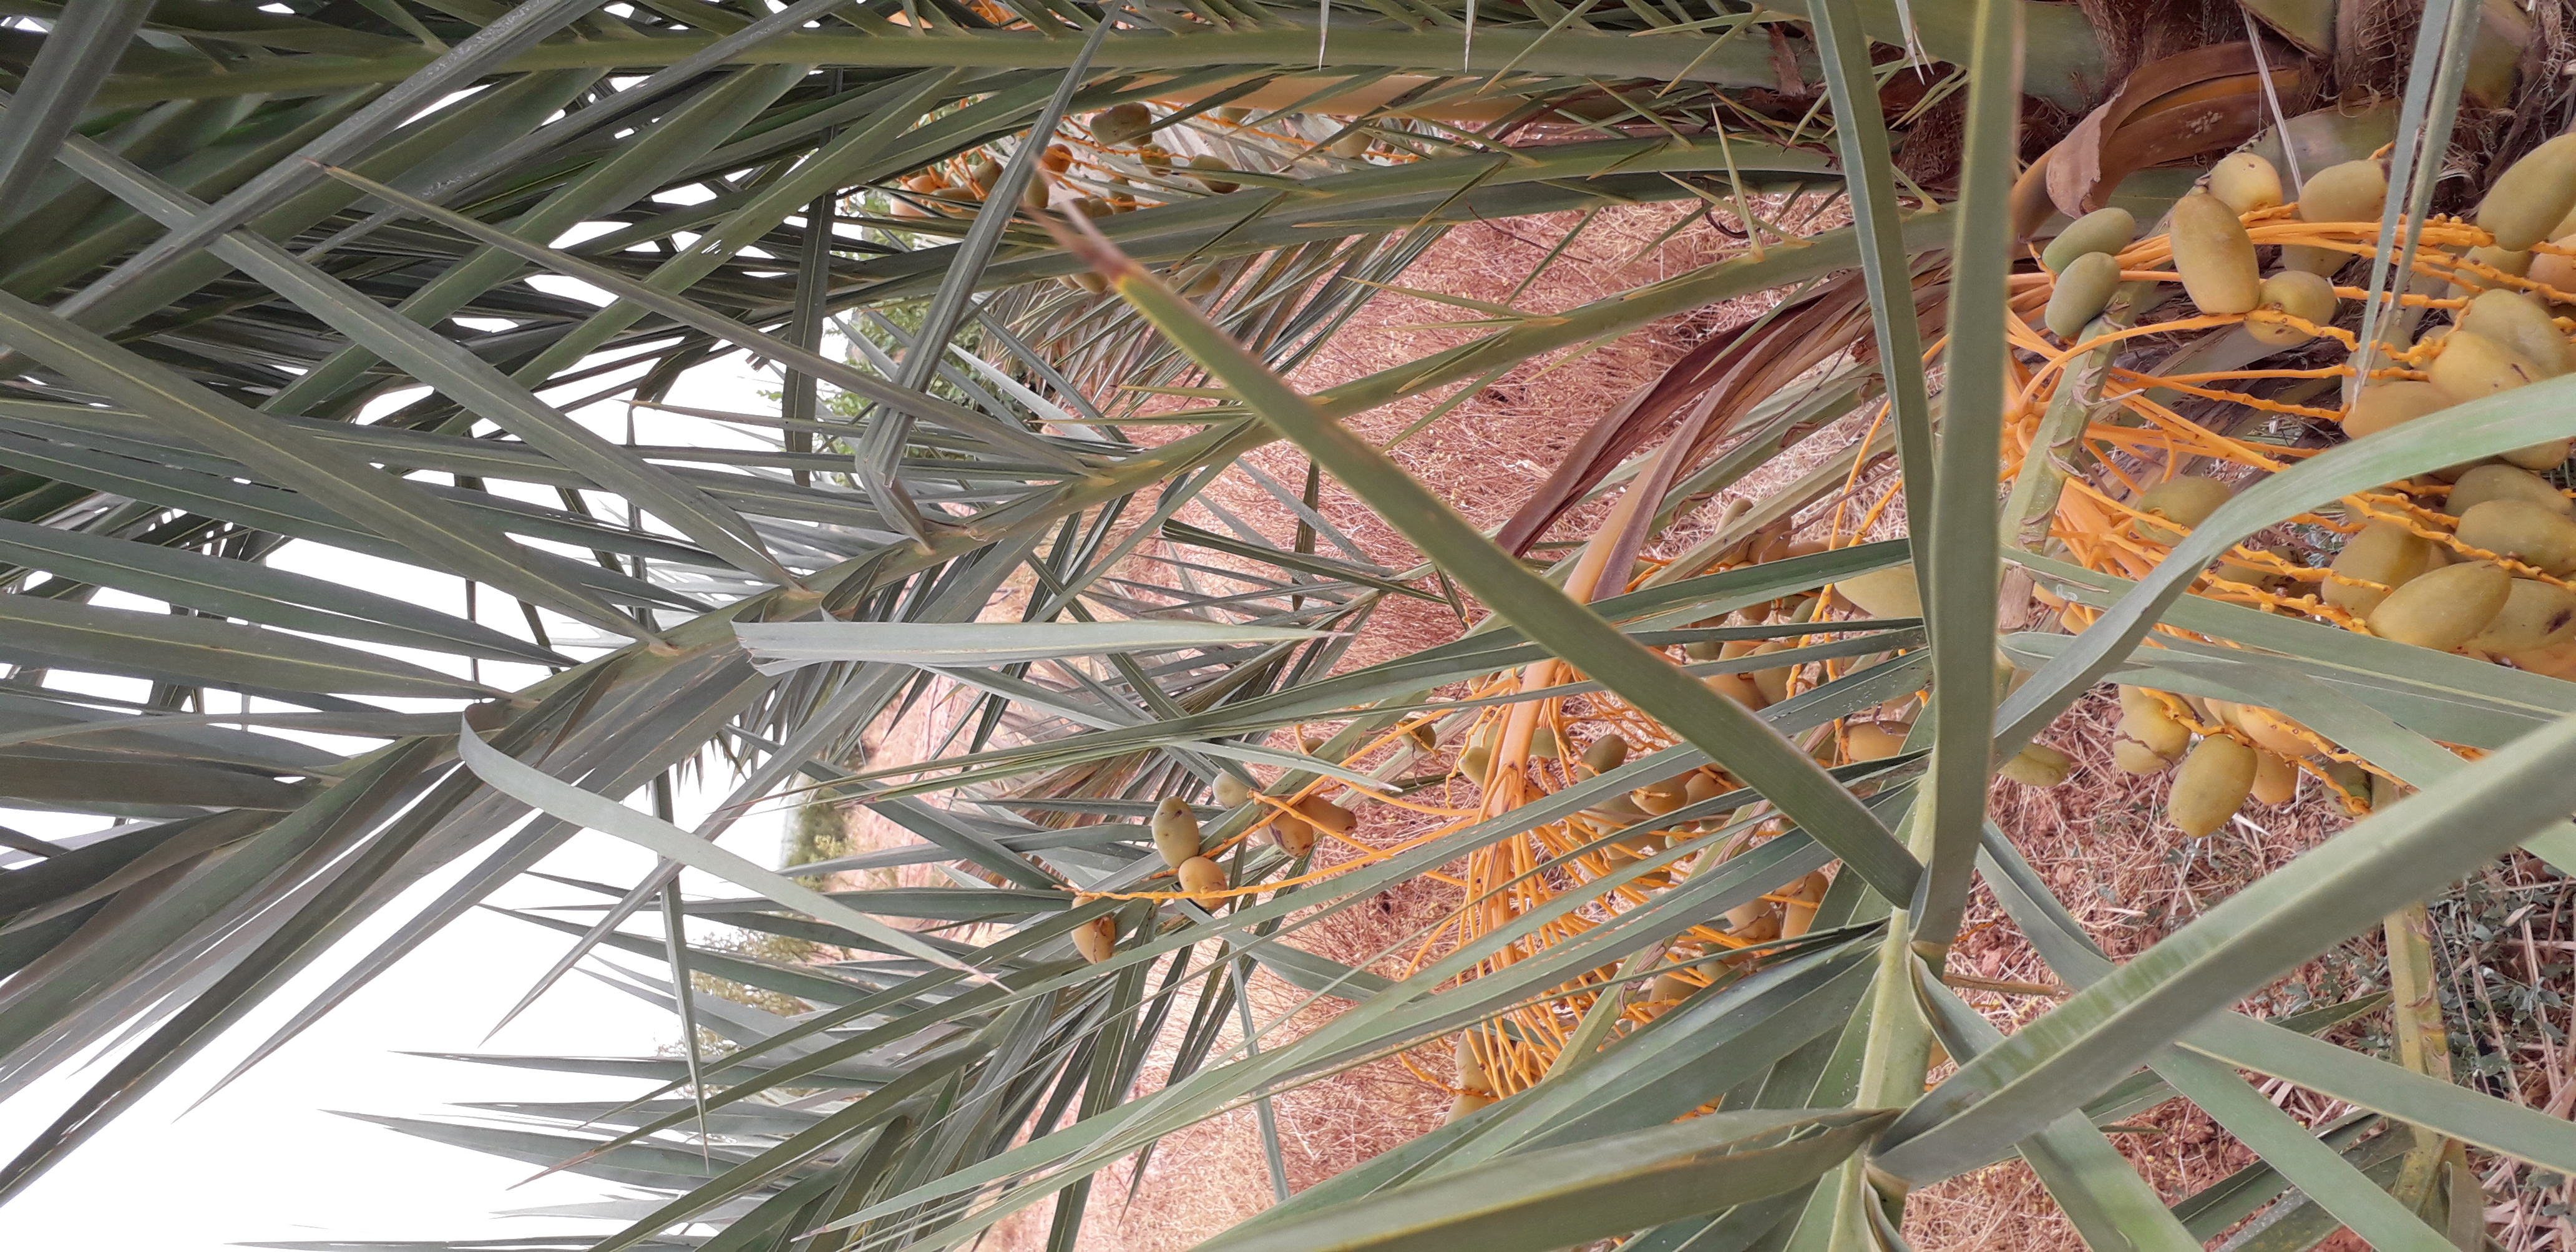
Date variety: Boumajhoul